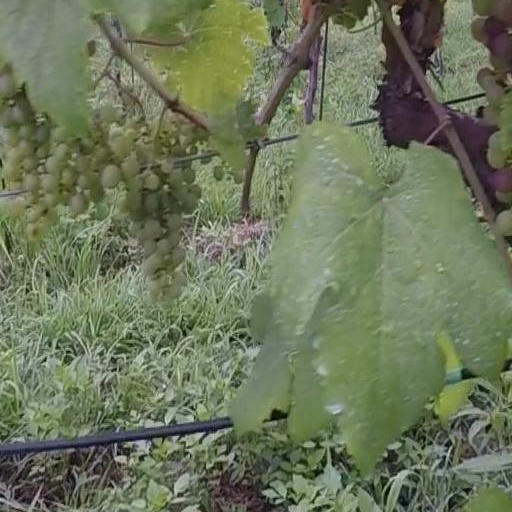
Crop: grape